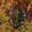
Label: frog